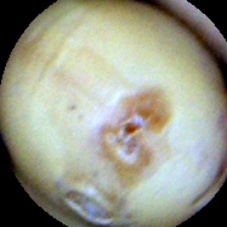
Label: Broken